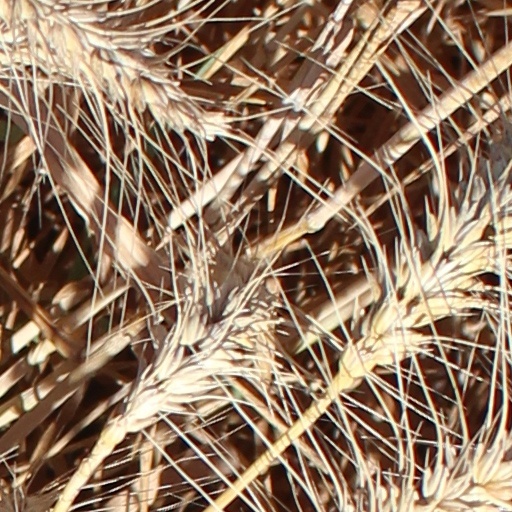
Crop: wheat